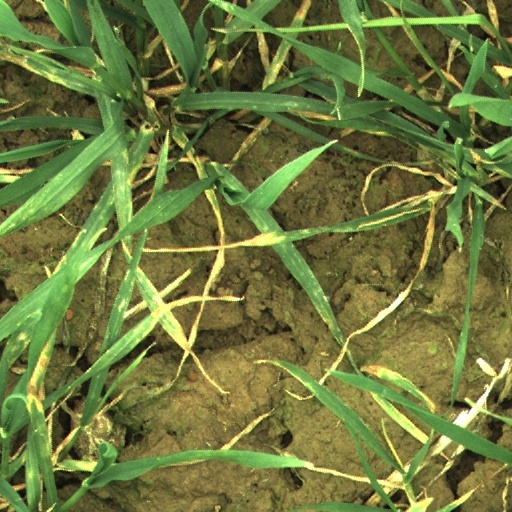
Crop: wheat